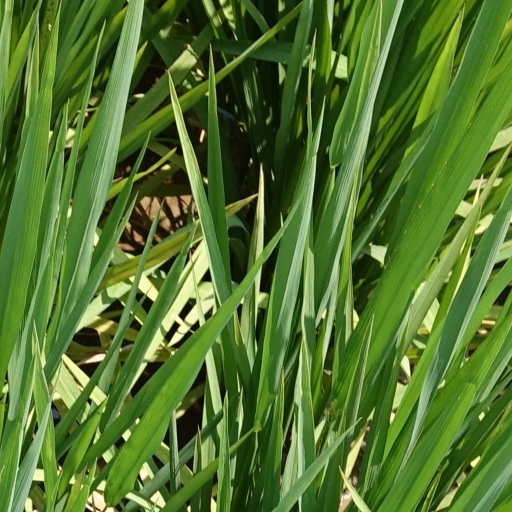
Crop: rice